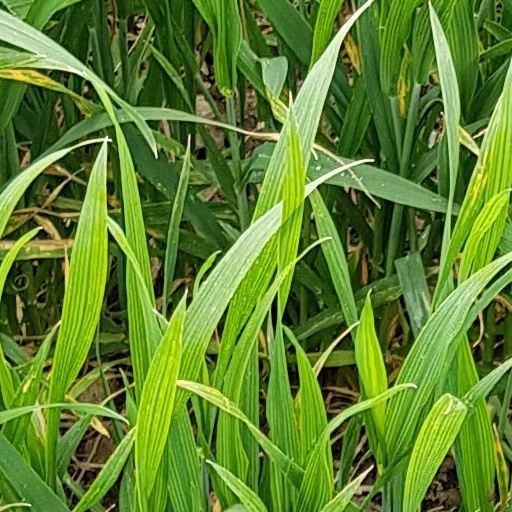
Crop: wheat